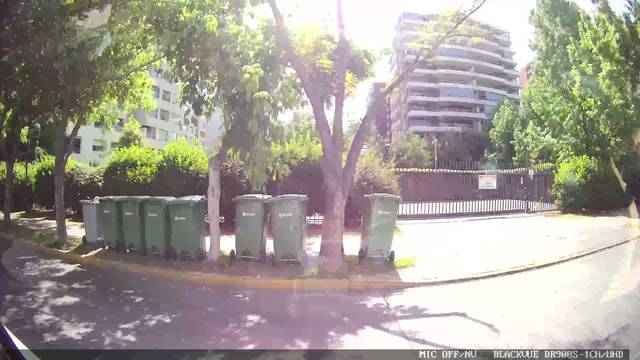
Region: Chile
Coordinates: -33.398, -70.599